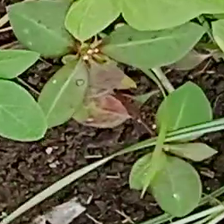
Weed species: Moti_dudhi(Euphorbia_geneculata_L)